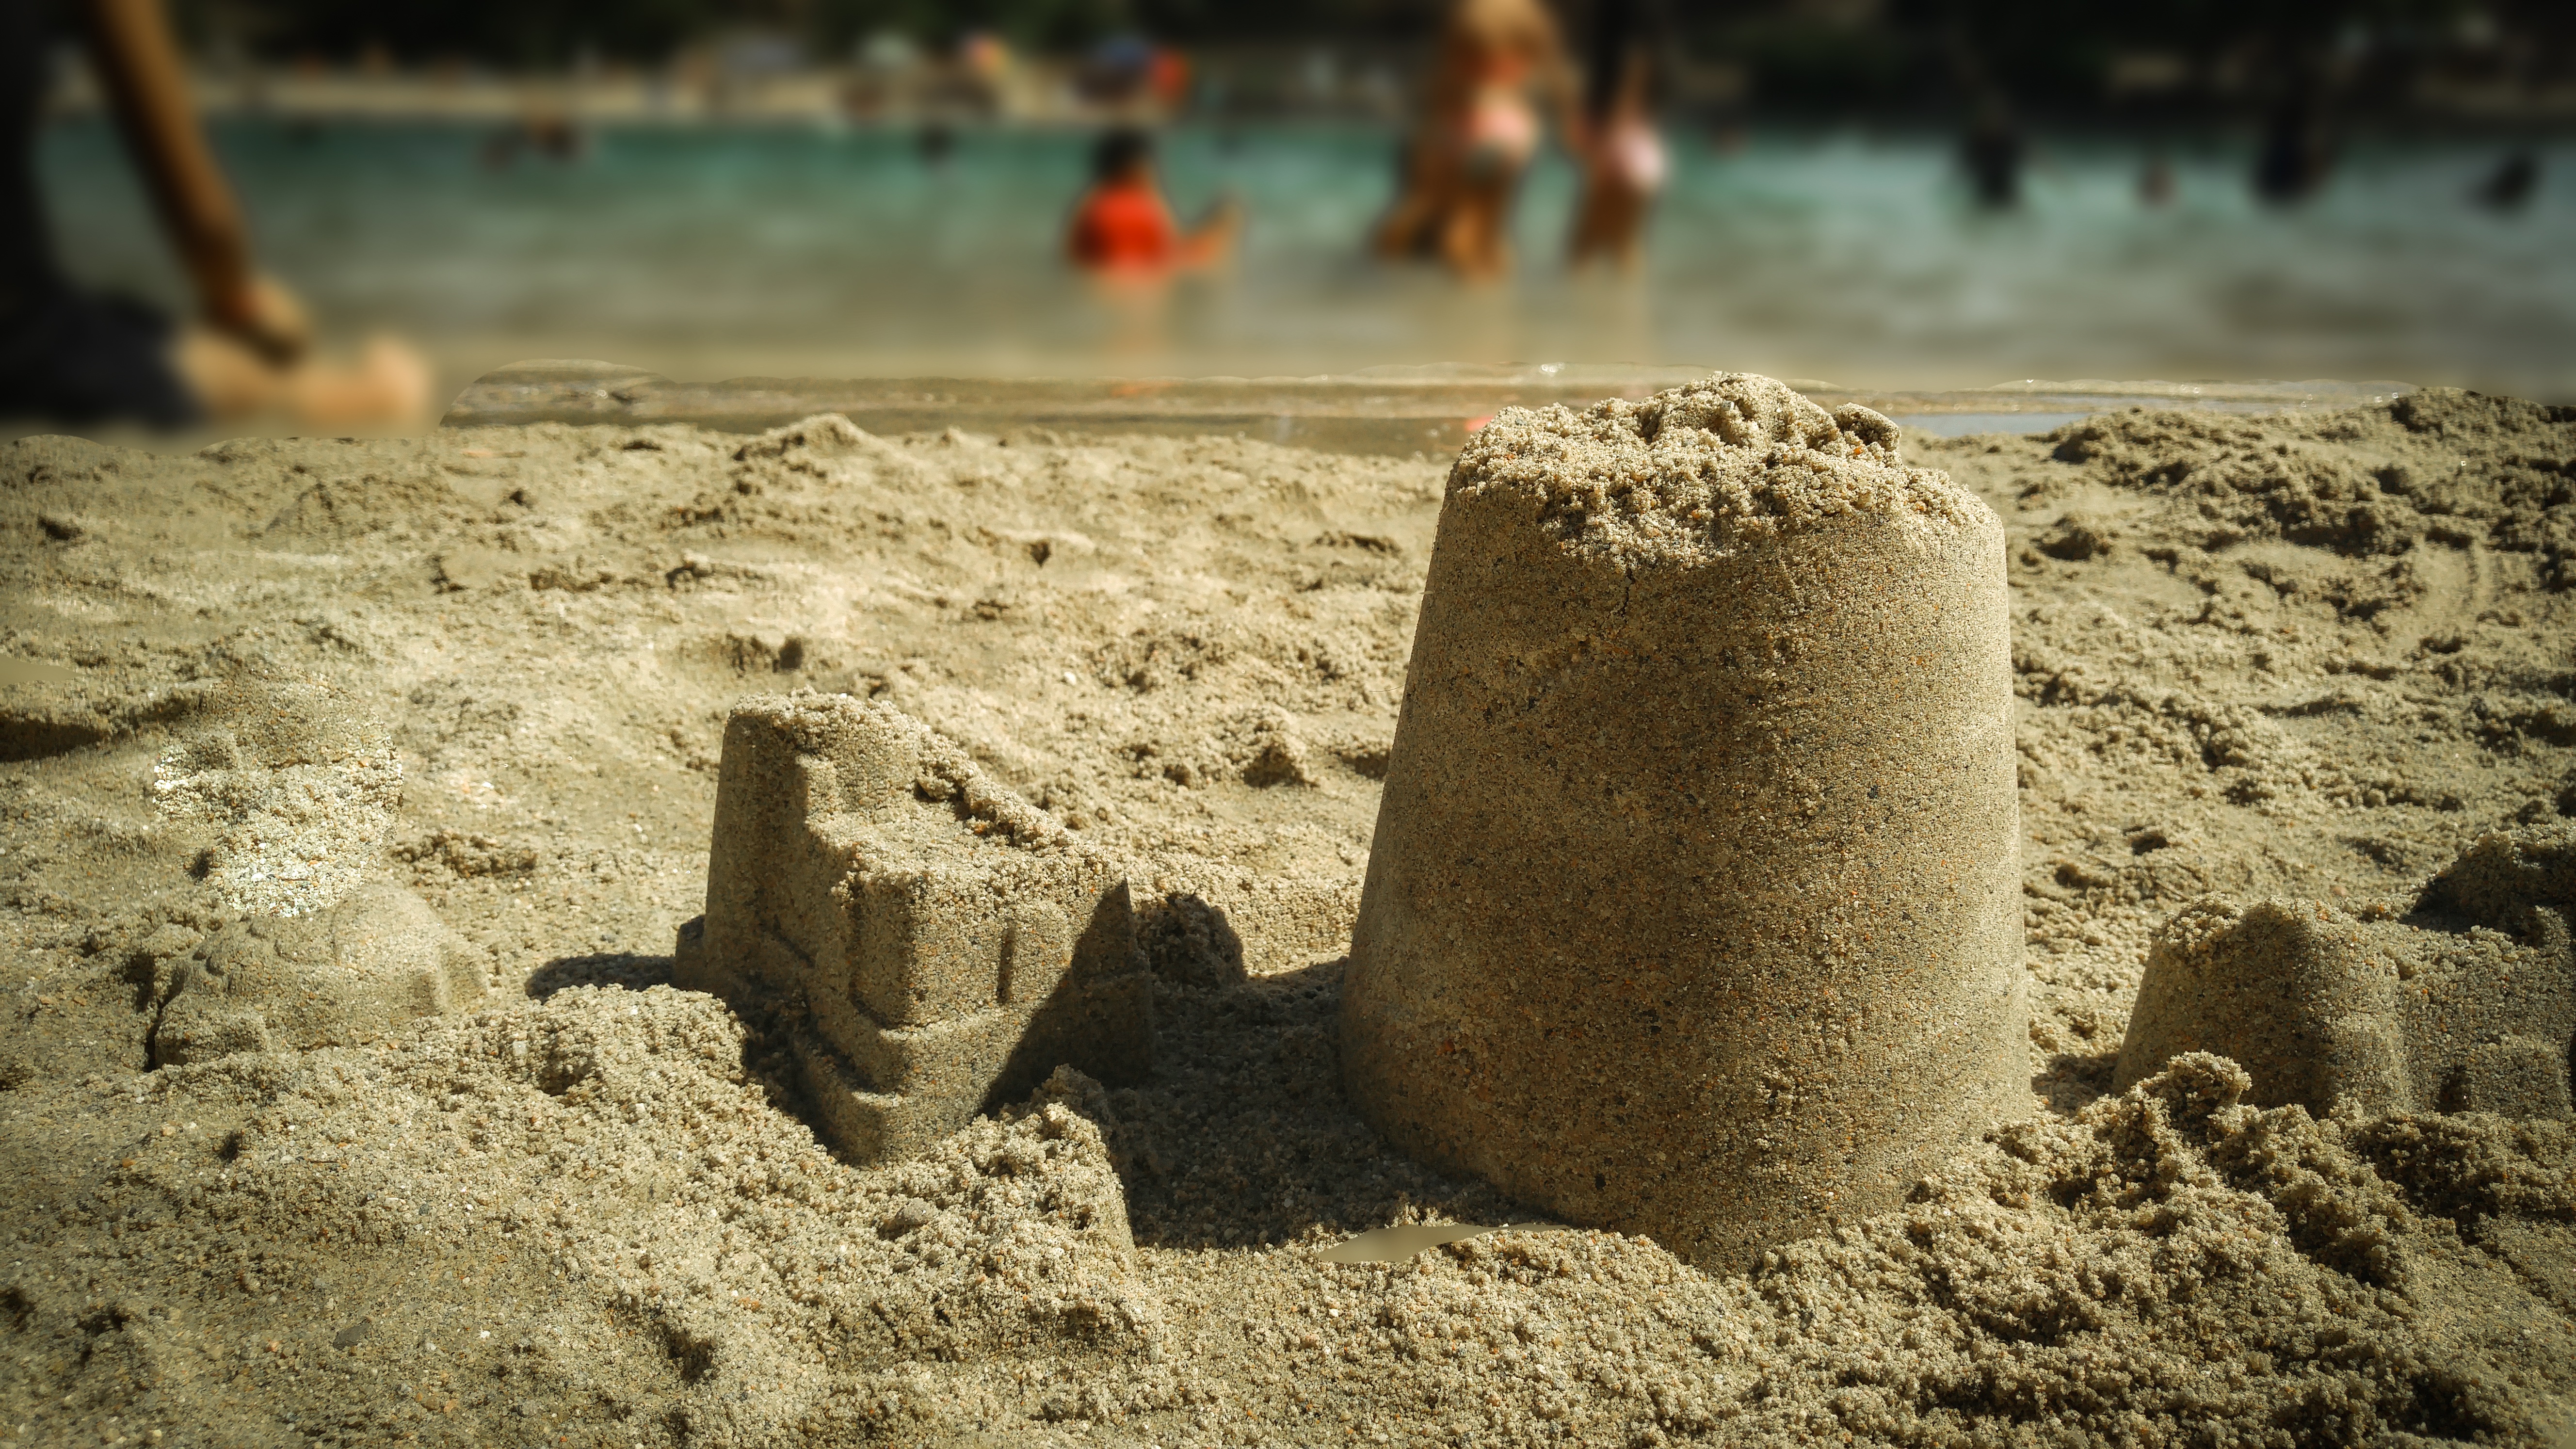
beach, water, sand, rock, lake, shoreline, mud, soil, material, geology, temple, ancient history, sandcastles